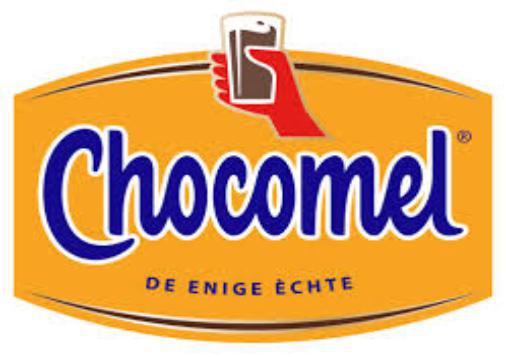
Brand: Chocomel
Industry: Food